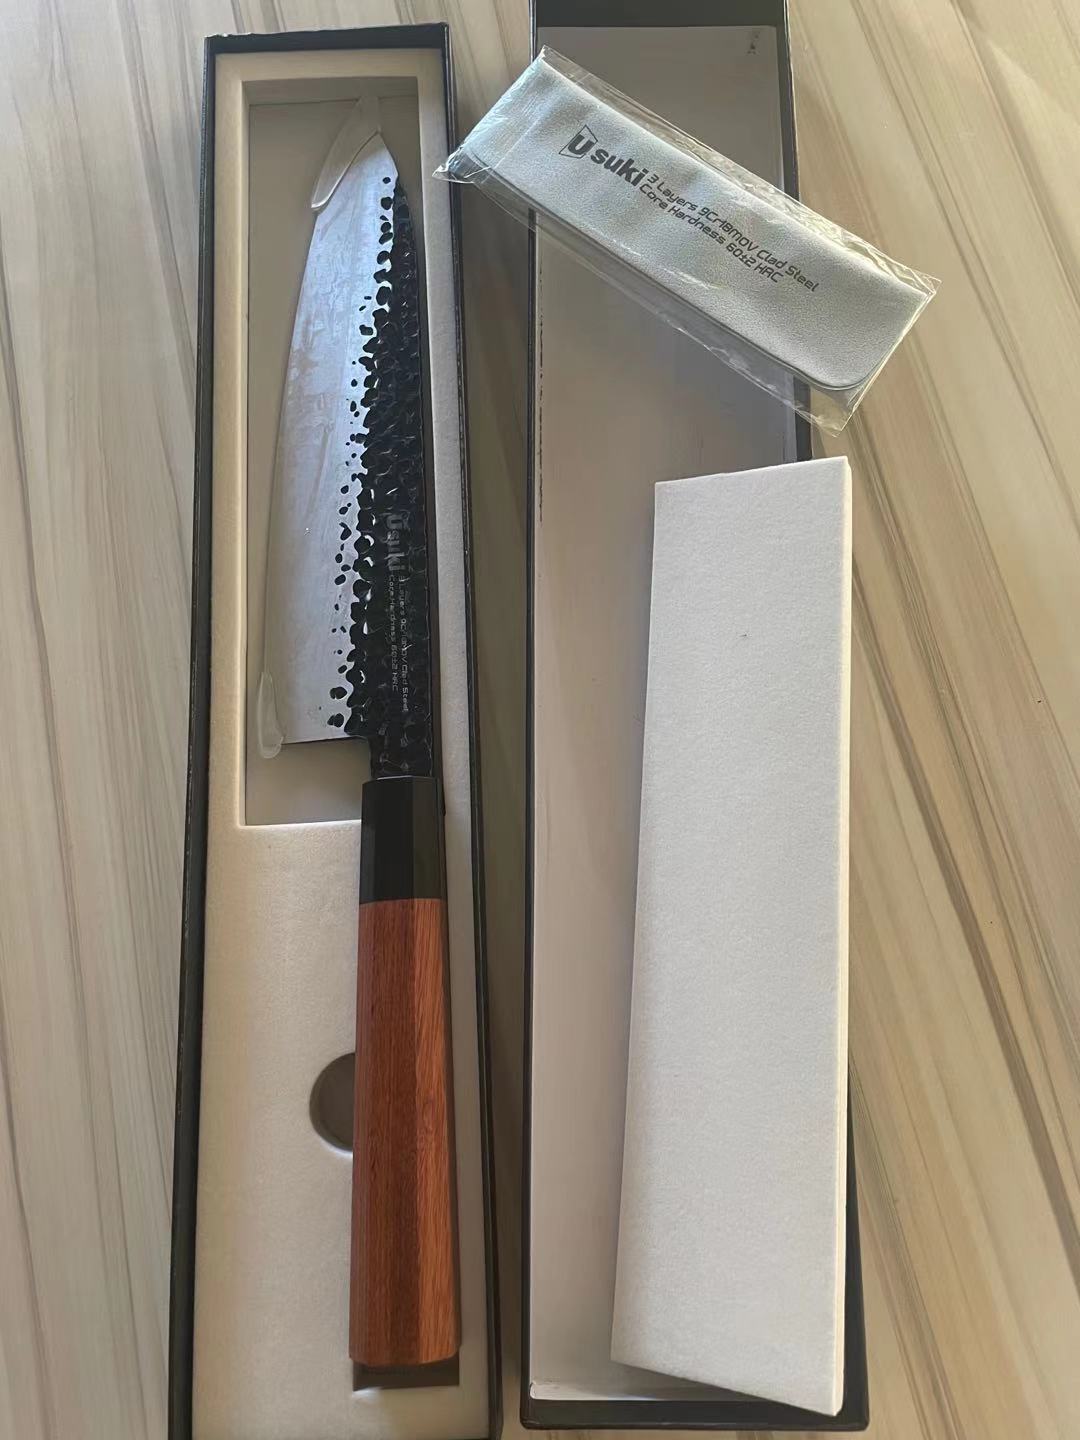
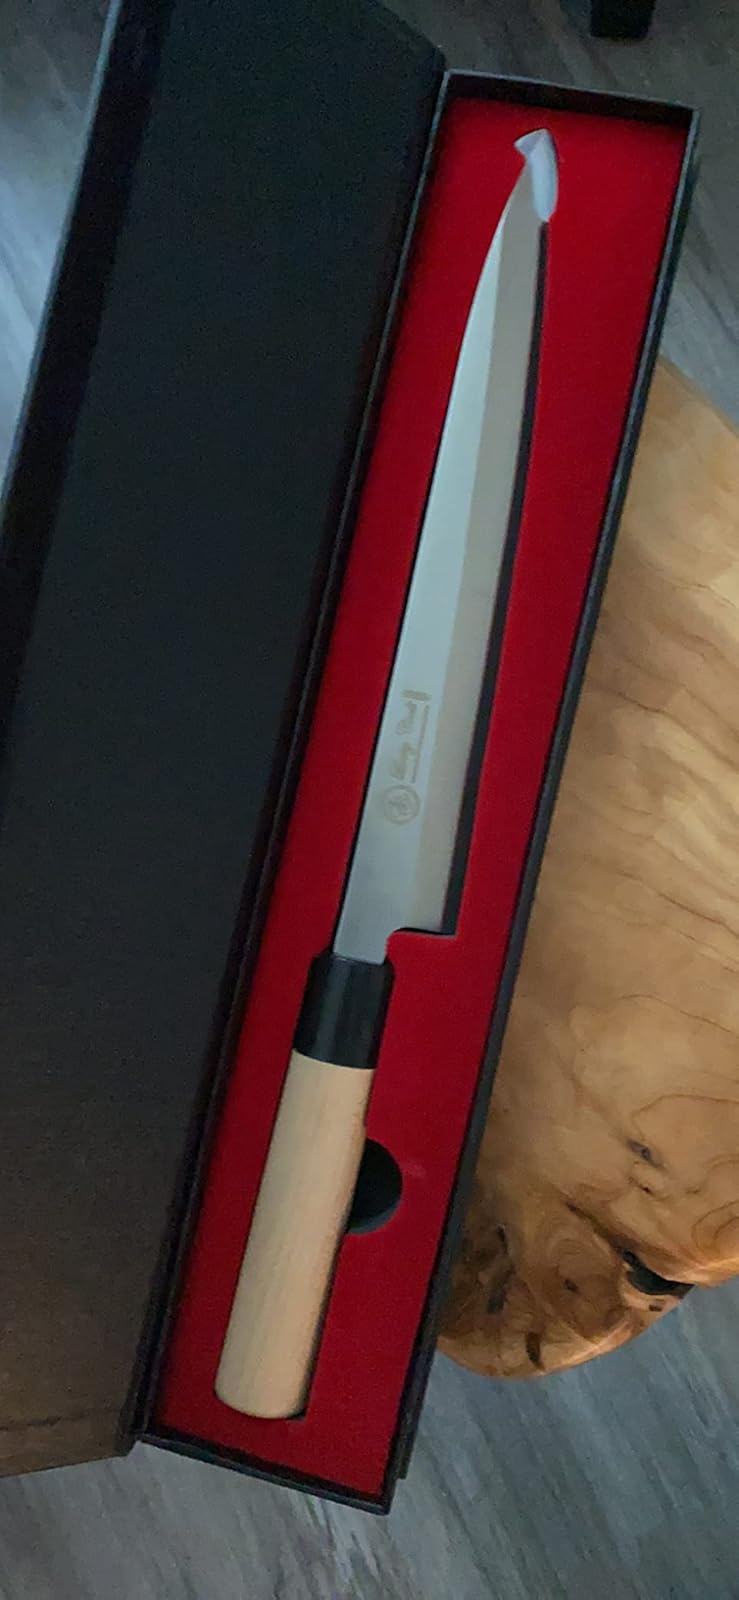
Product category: items_knife
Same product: no